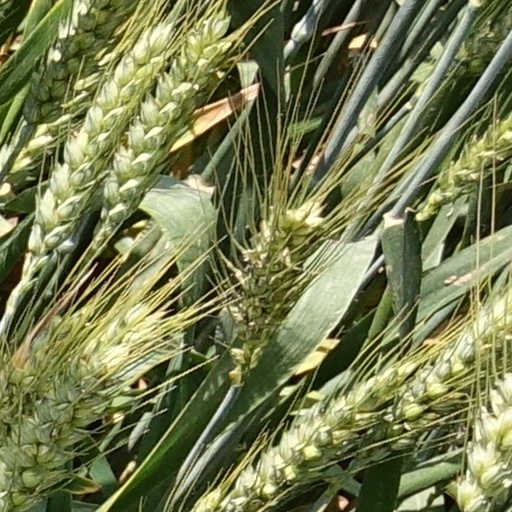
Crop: wheat